Olveston (house)

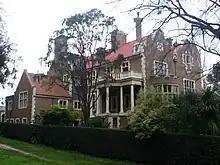
Olveston (west side) viewed from Queens Drive

The house was built in the Jacobean style to plans prepared by the London architect Sir Ernest George. It is George's only known Southern Hemisphere building. It was fitted with all the latest conveniences, such as central heating, an internal telephone system, a service lift, a food mixer, heated towel rails and an electric toaster. The lighting was electric, with a generator in the basement providing electricity. It has 35 rooms, with a total floor area of 1276 m.